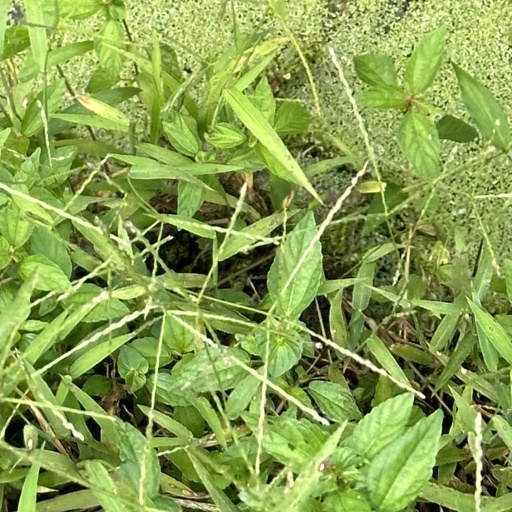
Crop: rice